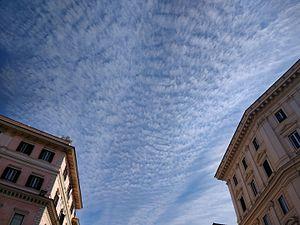
Le Cirrocumulus castellanus est une espèce de cirrocumulus.